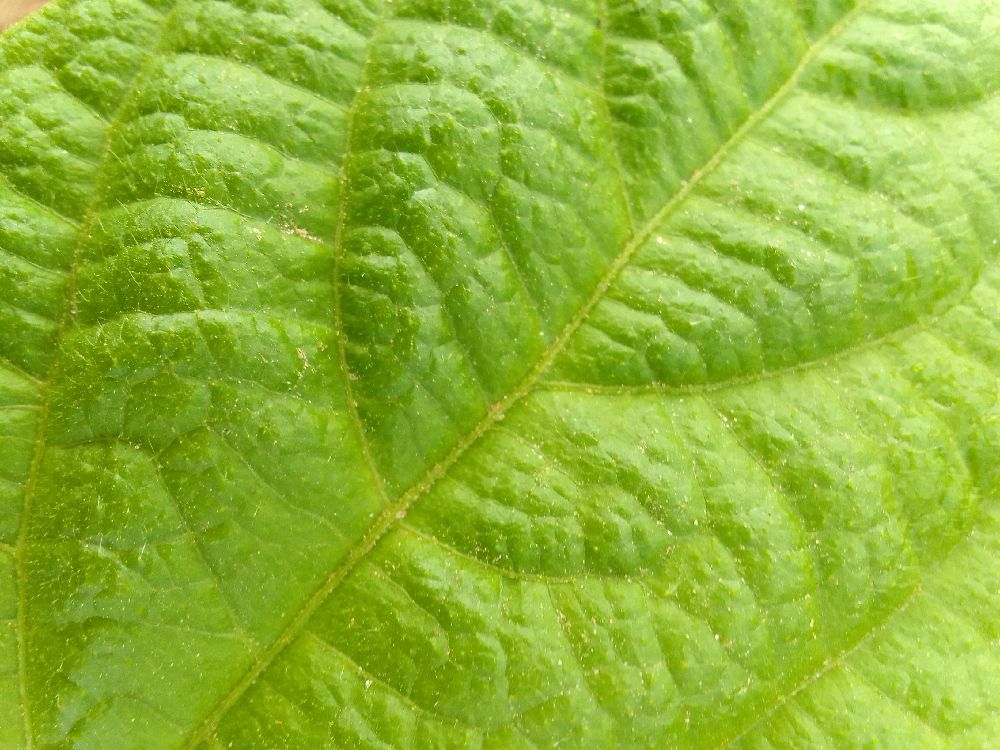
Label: Healthy